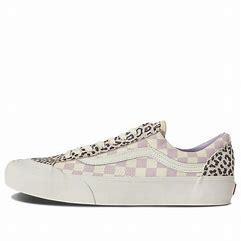
Brand: Vans
Model: Style 36 Decon Sf Skate